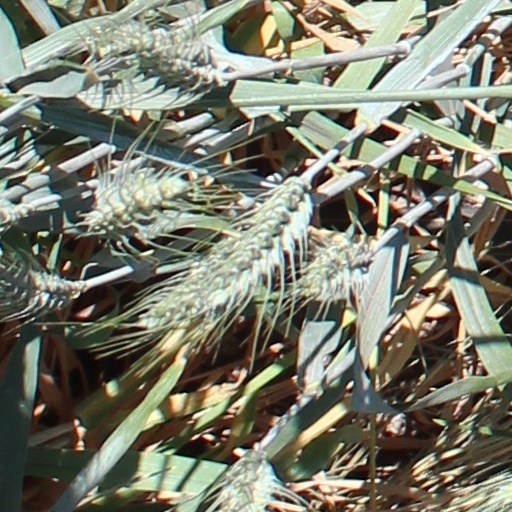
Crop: wheat